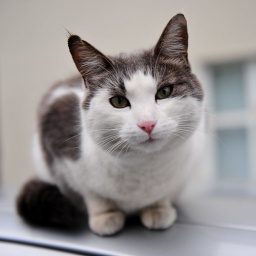
Really cute cat perched atop our 4x4 in Reykjavik.